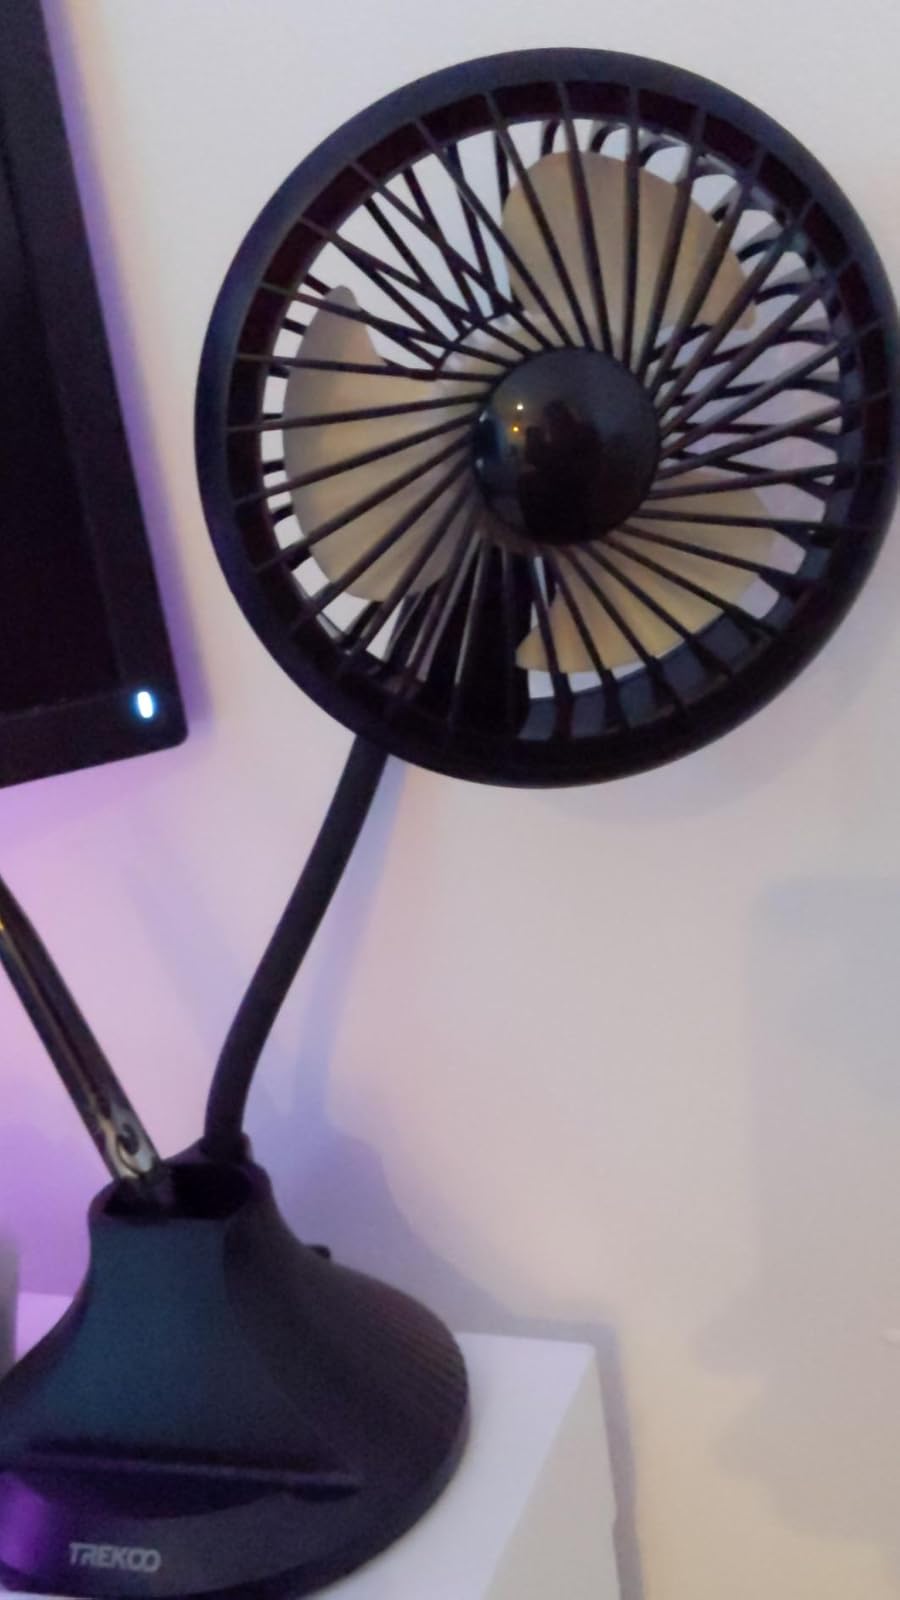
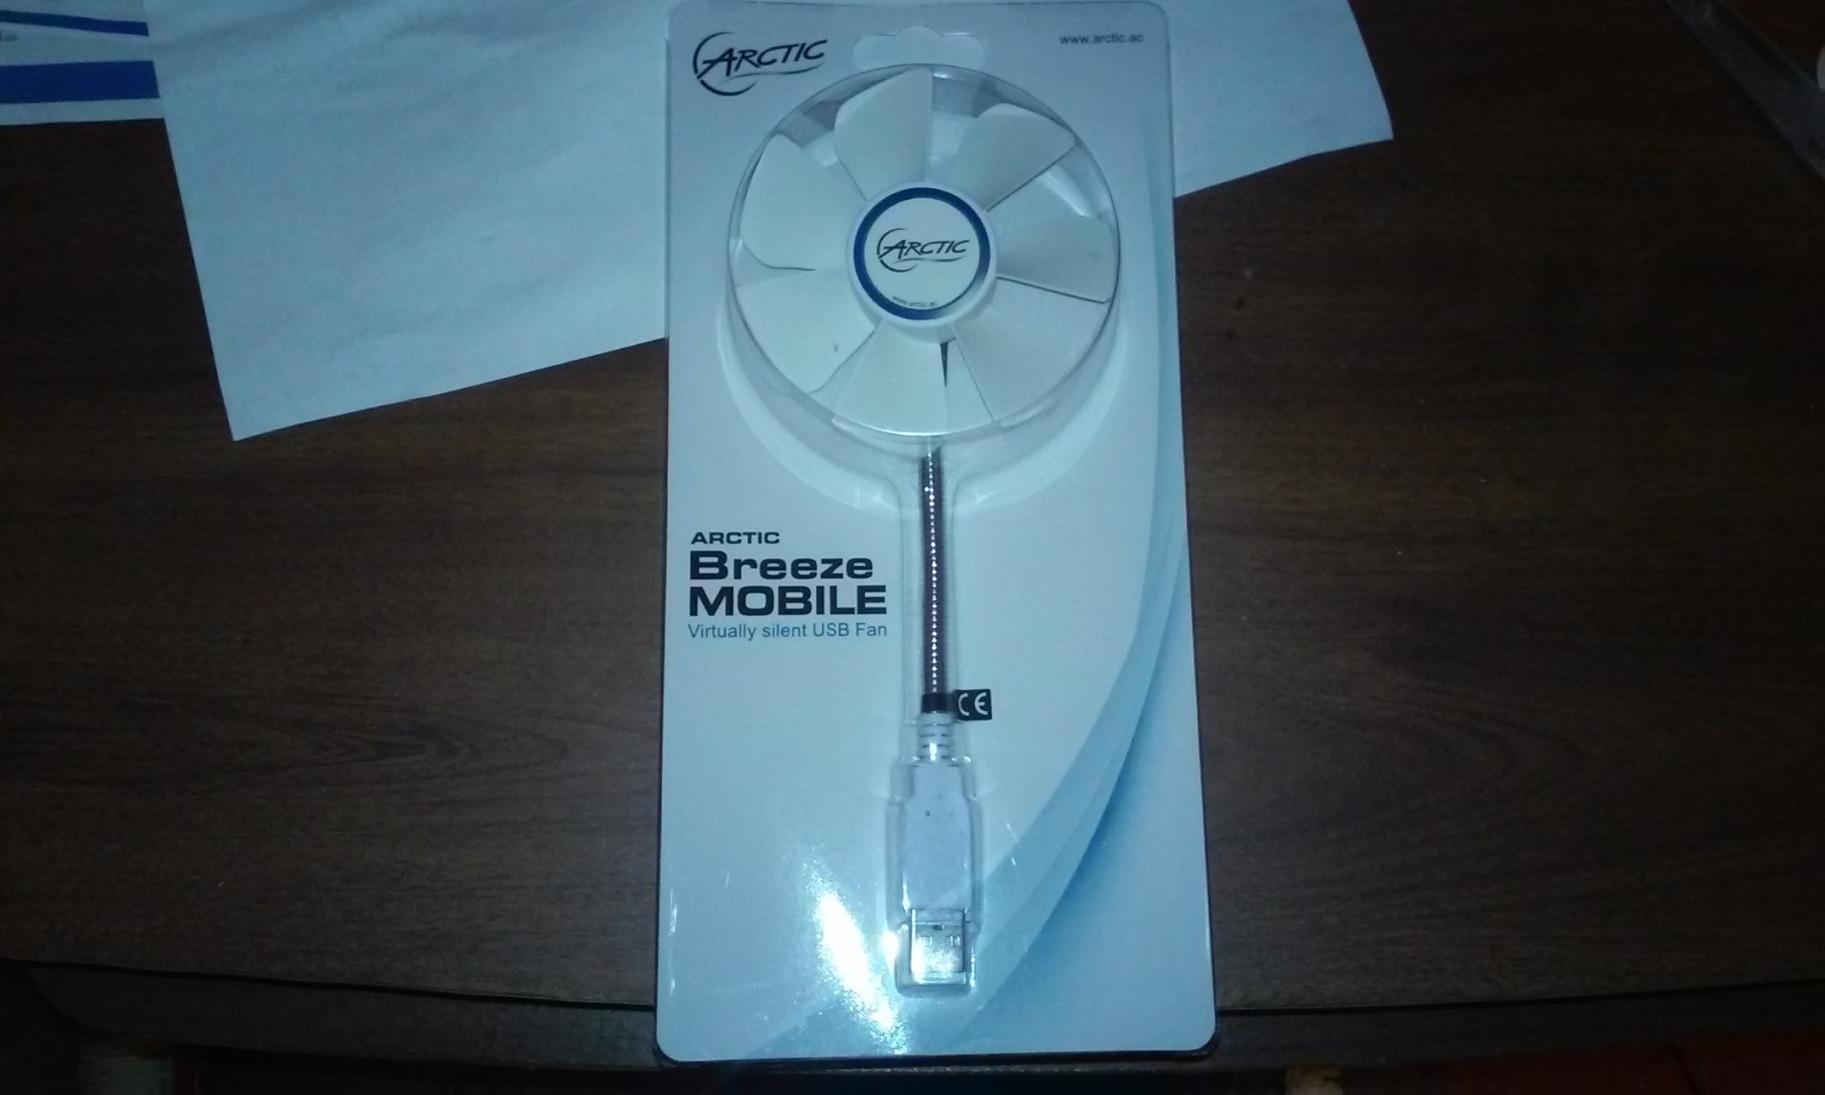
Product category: fan
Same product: no